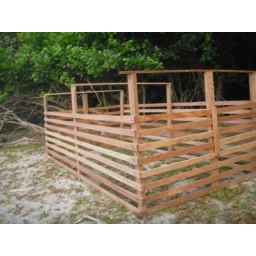
Warmamedi beach is turtle nest. but predator llike pig and dog eat eggs turtle in Warmamedi- West papua